Gary Cooper

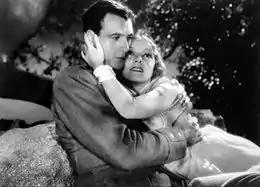
Cooper and Helen Hayes in "A Farewell to Arms", 1932

In 1932, after completing "Devil and the Deep" with Tallulah Bankhead to fulfill his old contract, Cooper appeared in "A Farewell to Arms", the first film adaptation of an Ernest Hemingway novel. Co-starring Helen Hayes, a leading New York theatre star and Academy Award winner, and Adolphe Menjou, the film presented Cooper with one of his most ambitious and challenging dramatic roles, playing an American ambulance driver wounded in Italy, who falls in love with an English nurse during World War I. Critics praised his highly intense and emotional performance, and the film became one of the year's most commercially successful pictures. In 1933, after making "Today We Live" with Joan Crawford and "One Sunday Afternoon" with Fay Wray, Cooper appeared in the Ernst Lubitsch comedy film "Design for Living", based on the successful Noël Coward play. Co-starring Miriam Hopkins and Fredric March, the film was a box-office success, ranking as one of the top-10 highest-grossing films of 1933. All three of the lead actorsMarch, Cooper, and Hopkinsreceived attention from this film, as they were all at the peak of their careers. Cooper's performance, as an American artist in Europe competing with his playwright friend for the affections of a beautiful woman, was singled out for its versatility and revealed his genuine ability to do light comedy. Cooper changed his name legally to "Gary Cooper" in August 1933.